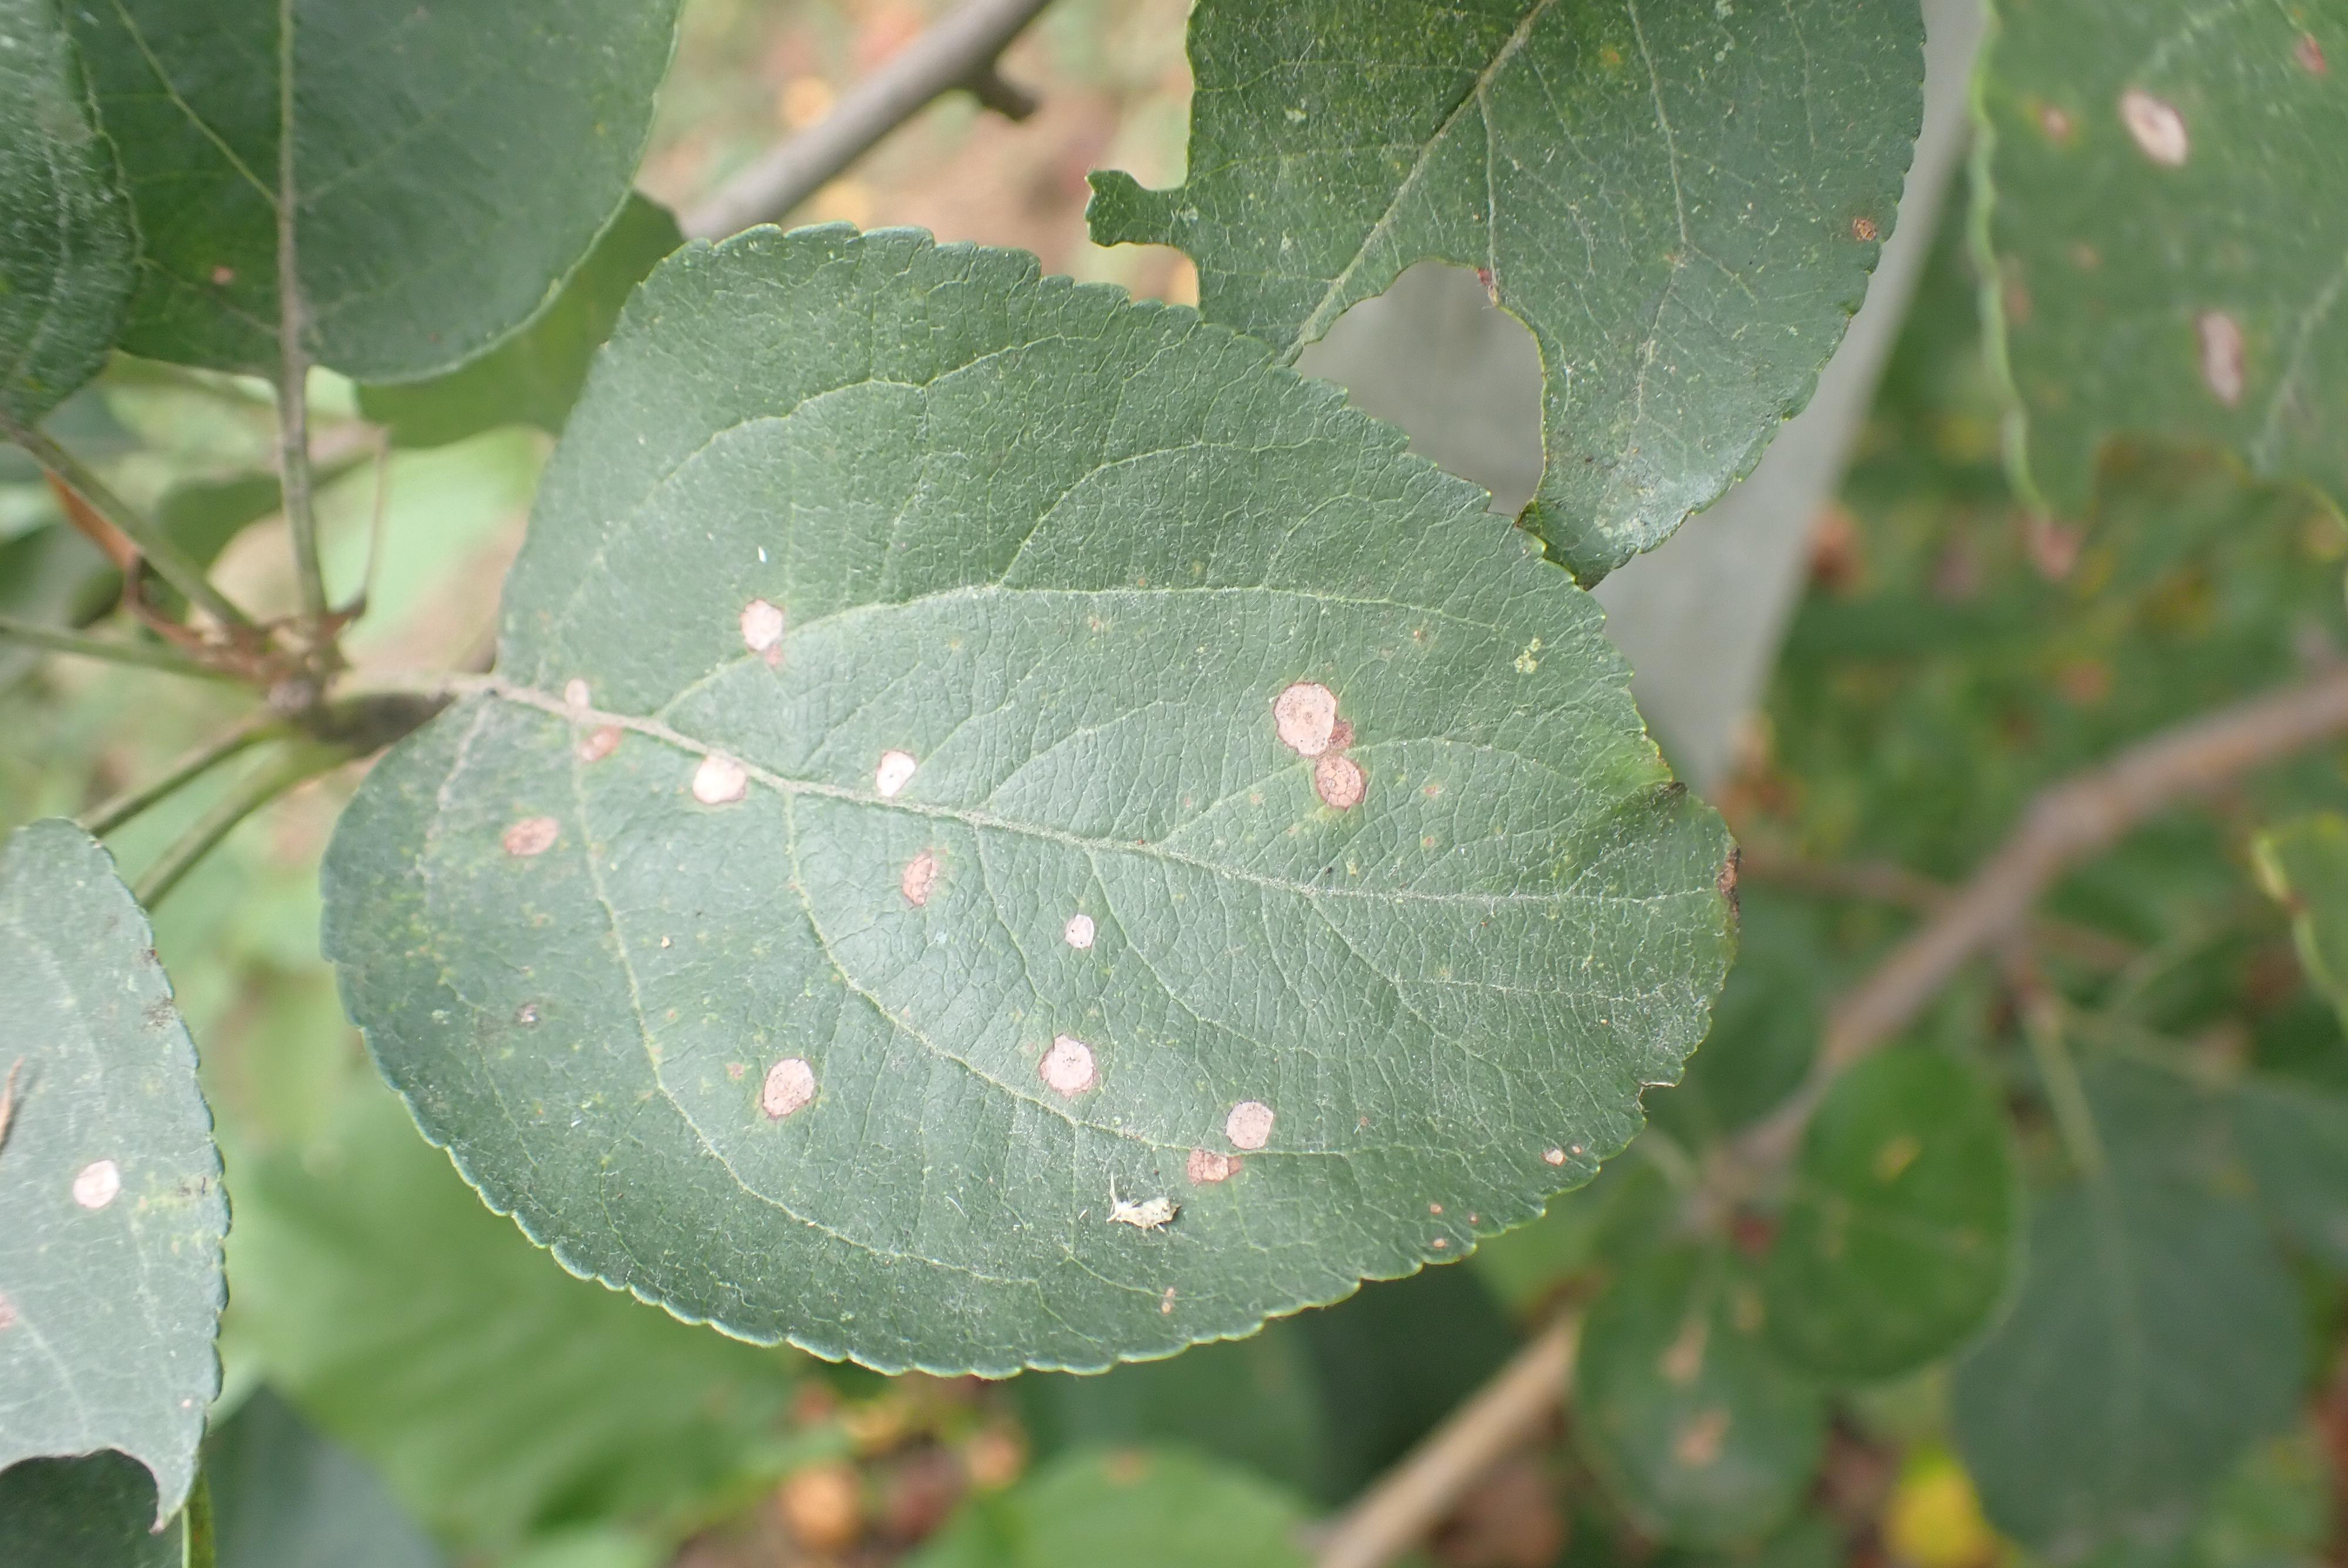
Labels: complex